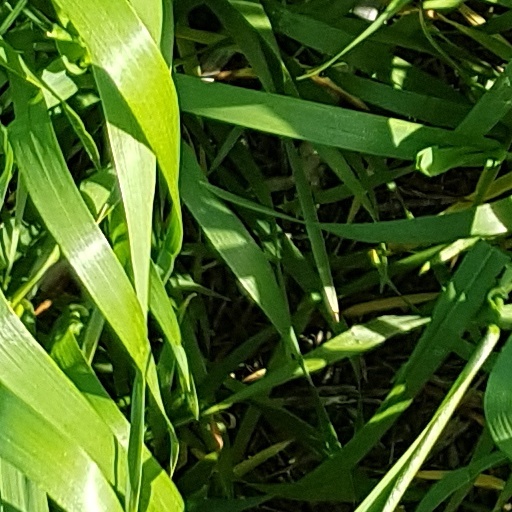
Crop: wheat